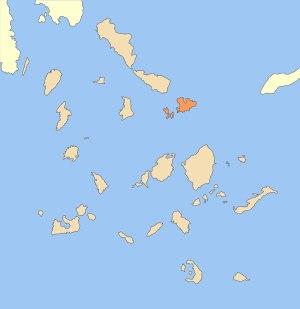
Mykonos est une île de la mer Égée située dans le nord des Cyclades grecques.